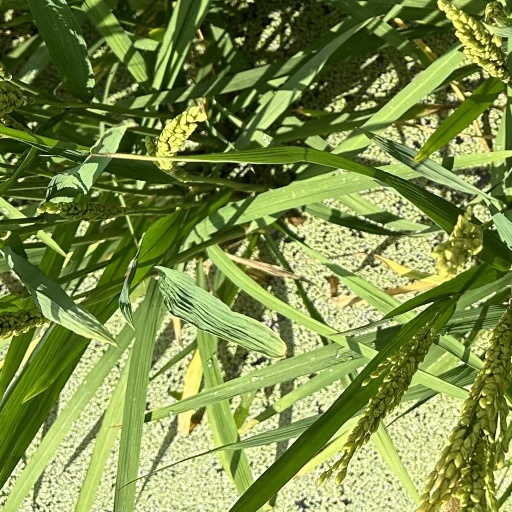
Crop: rice